Economy of Chennai

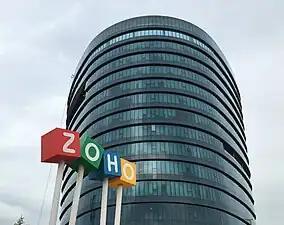
Zoho headquarters in Chennai

Since the late 1990s, software development and business process outsourcing and more recently electronics manufacturing have emerged as major drivers of the city's economic growth. Chennai has been rated as the most attractive Indian city for offshoring services according to A T Kearney's Indian City Services Attractiveness Index 2005. Major software and software services companies including Altran, Accenture, Cognizant, Capgemini, DXC Technology, SAP SE, Oracle Corporation, Cisco Systems, HCL Technologies, Hewlett Packard Enterprise, IBM, CGI Inc., Infosys, Sopra Steria, Symantec, Tata Consultancy Services, Verizon, Wipro, Virtusa, UST Global, Atos, Dassault Systèmes, Fujitsu, NTT DATA, LTI, Honeywell, VMware, Intel, Amazon.com, Inc., Tech Mahindra, Fiserv, Adobe Systems, AT&T, Philips, AstraZeneca, Wolters Kluwer, TransUnion, Ernst & Young, L&T Technology Services, Mindtree, Shell Business Operations, Athenahealth, Ford Global Technology & Business Center, Ramco Systems, Deloitte, Microsoft, Temenos, Synechron, KPMG, PayPal have development centres in the city. A major reason for the growth of the Software industry are the top engineering colleges in Tamil Nadu, of which Chennai is a major contributor, have been a major recruiting hub for the IT firms. According to estimates, these engineering colleges and universities consistently generate about 50 per cent of the human resource requirements for the IT and ITES industry that was being sourced from the state, particularly from Chennai. The city is now the second largest exporter of IT and IT enabled Services in the country behind Bangalore. The IT Corridor, on Old Mahabalipuram Road in the southeast of the city houses several technology parks, and, when completed, will provide employment to close to 300,000 people. Besides the existing Tidel Park, two more Tidel Parks are on the anvil in the IT corridor. One is under construction at the Siruseri IT Special Economic Zone ("SEZ") and the other one is being planned at the current location of MGR Film City which is just before the existing Tidel Park, in Taramani on the IT Corridor. A number of SEZ have emerged in and around Chennai. The Mahindra World City, New Chennai, a Special Economic Zone (SEZ) with one of the world's largest high technology business zones, is currently under construction in the outskirts of Chennai. It also includes the World's largest IT Park by Infosys.